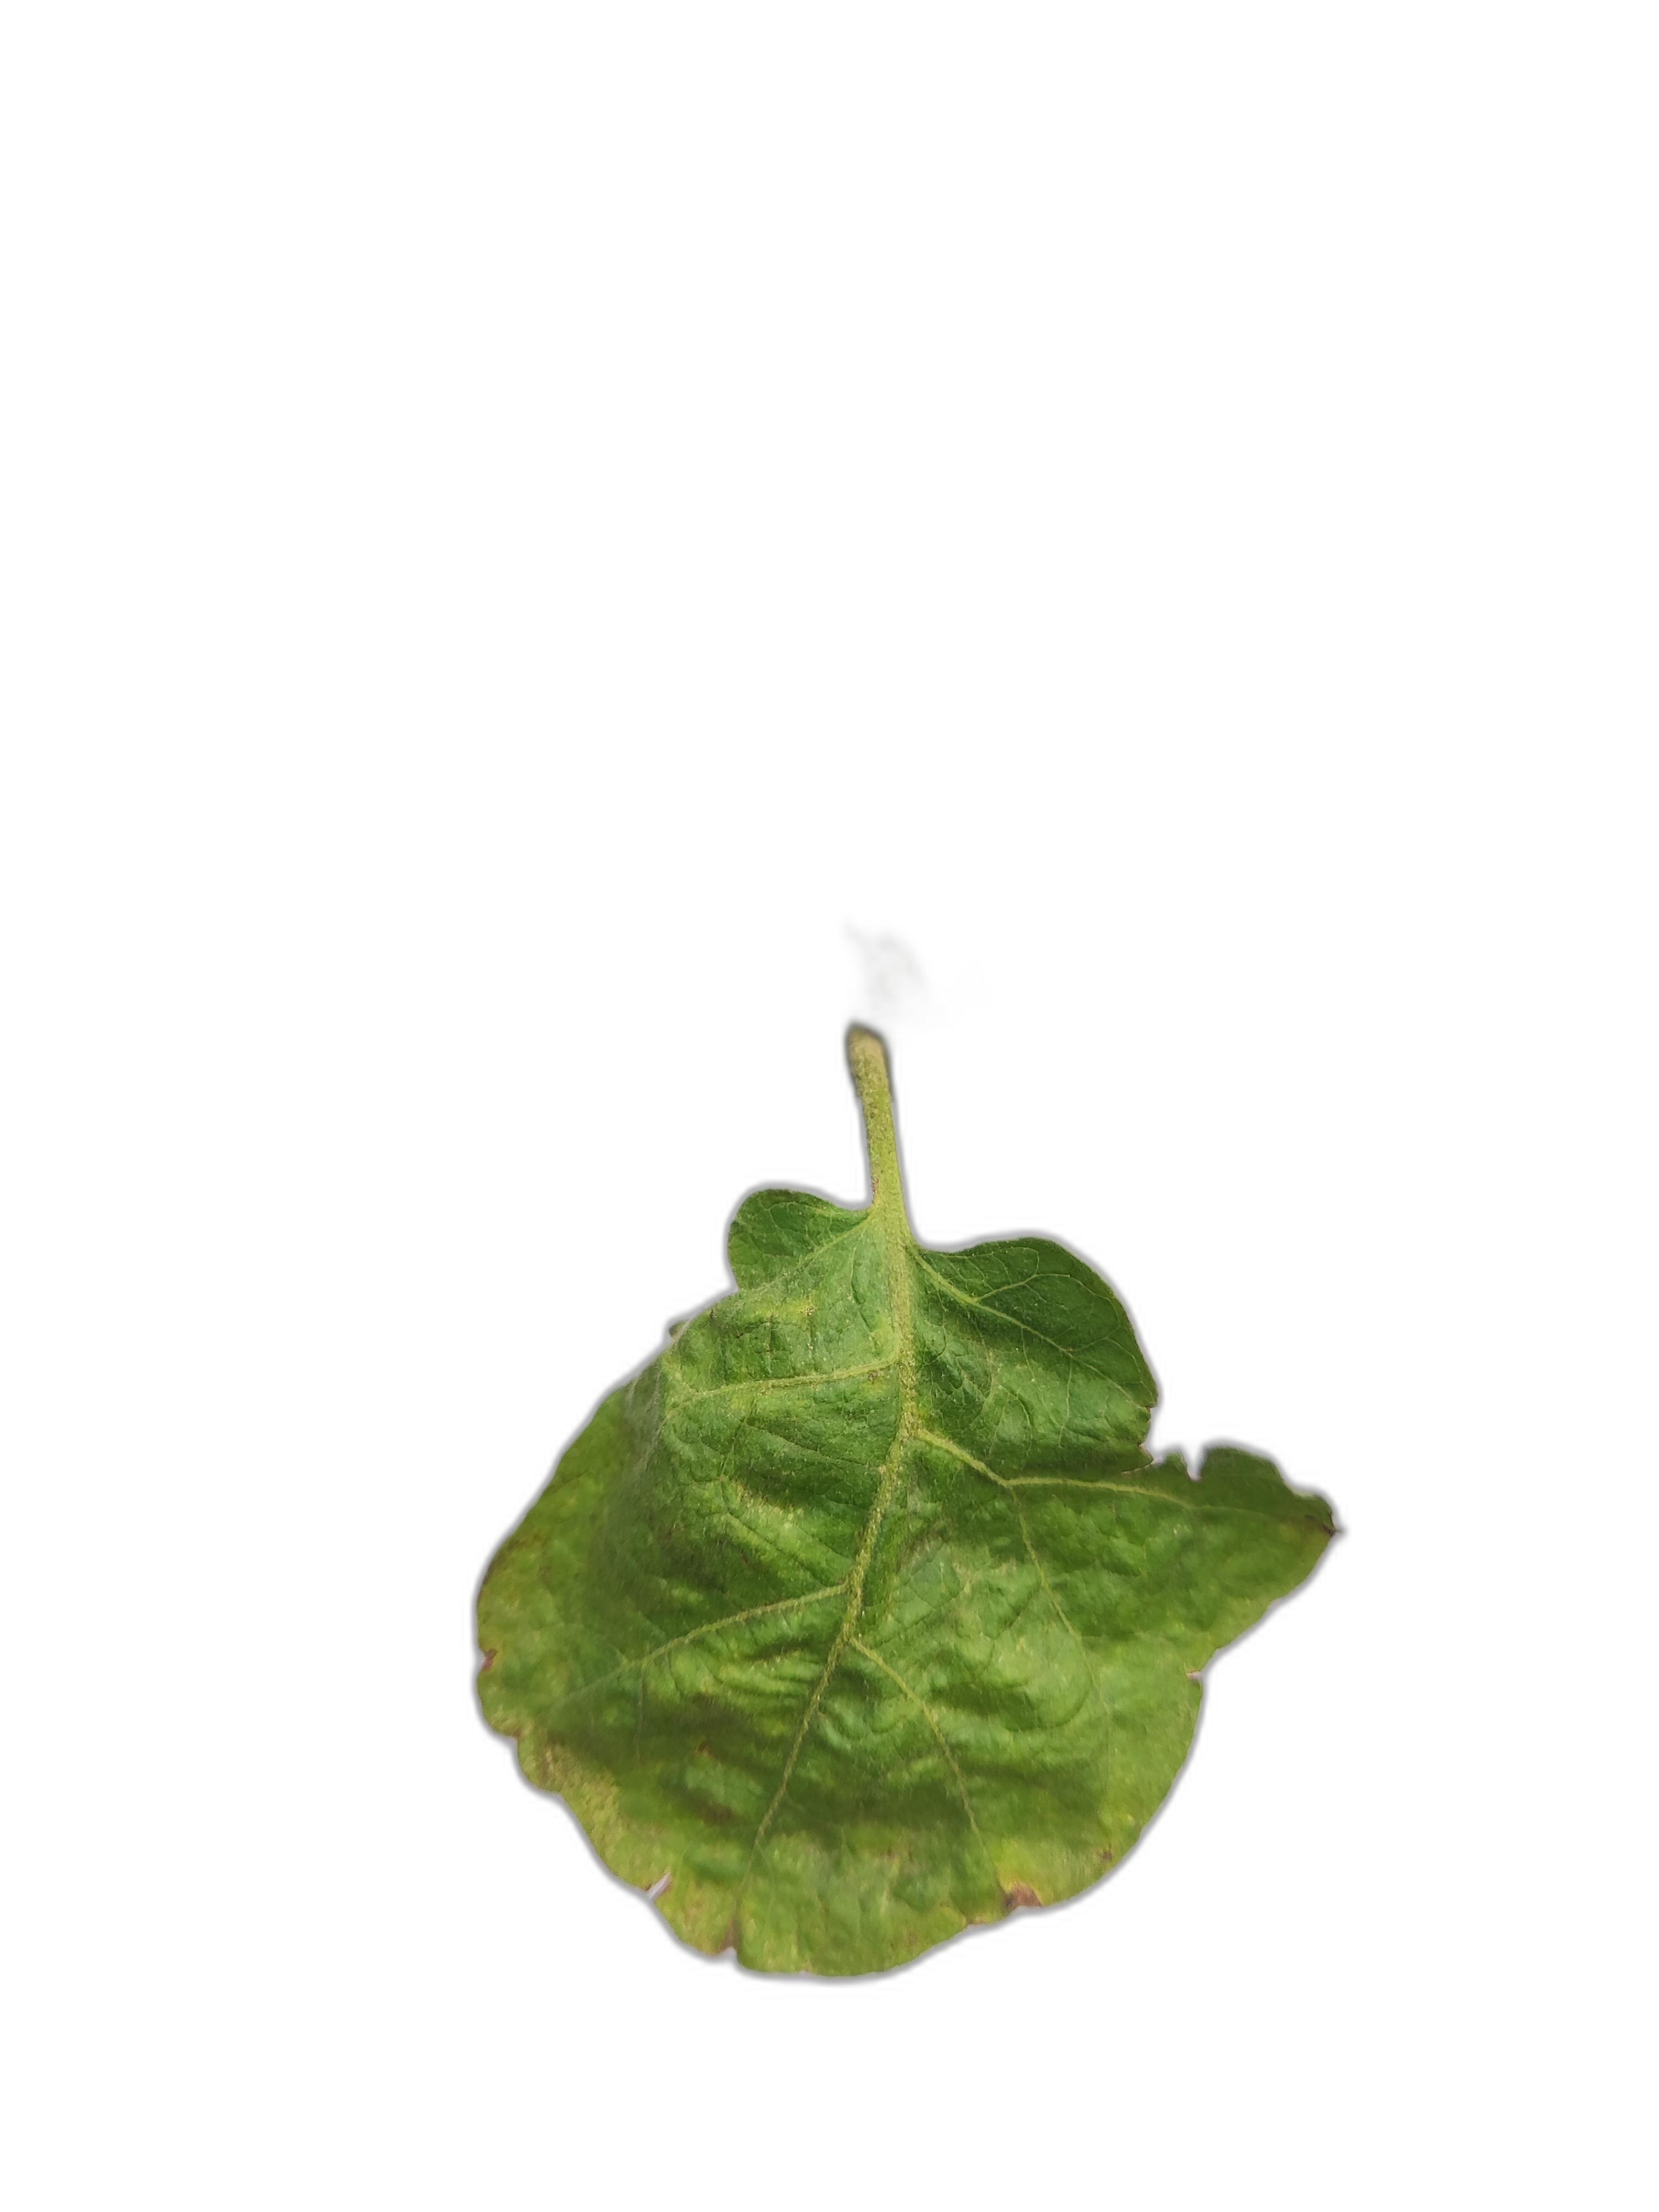
Label: Mosaic Virus Disease